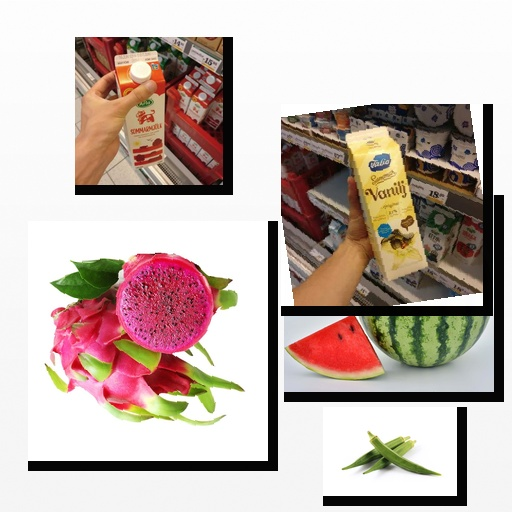
Food items: okra, milk, dragon_fruit, watermelon, vanilla_yoghurt